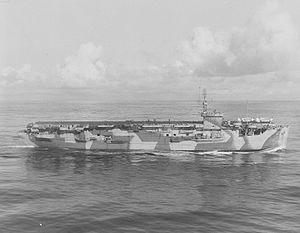
L'USS Card est un porte-avions d'escorte de classe Bogue construit pour la Marine américaine pendant la Seconde Guerre mondiale. Sa quille est posée le 27 octobre 1941 comme cargo de Type C-3. Acquis par la United States Maritime Commission pendant sa construction, il est converti en porte-avions d'escorte.